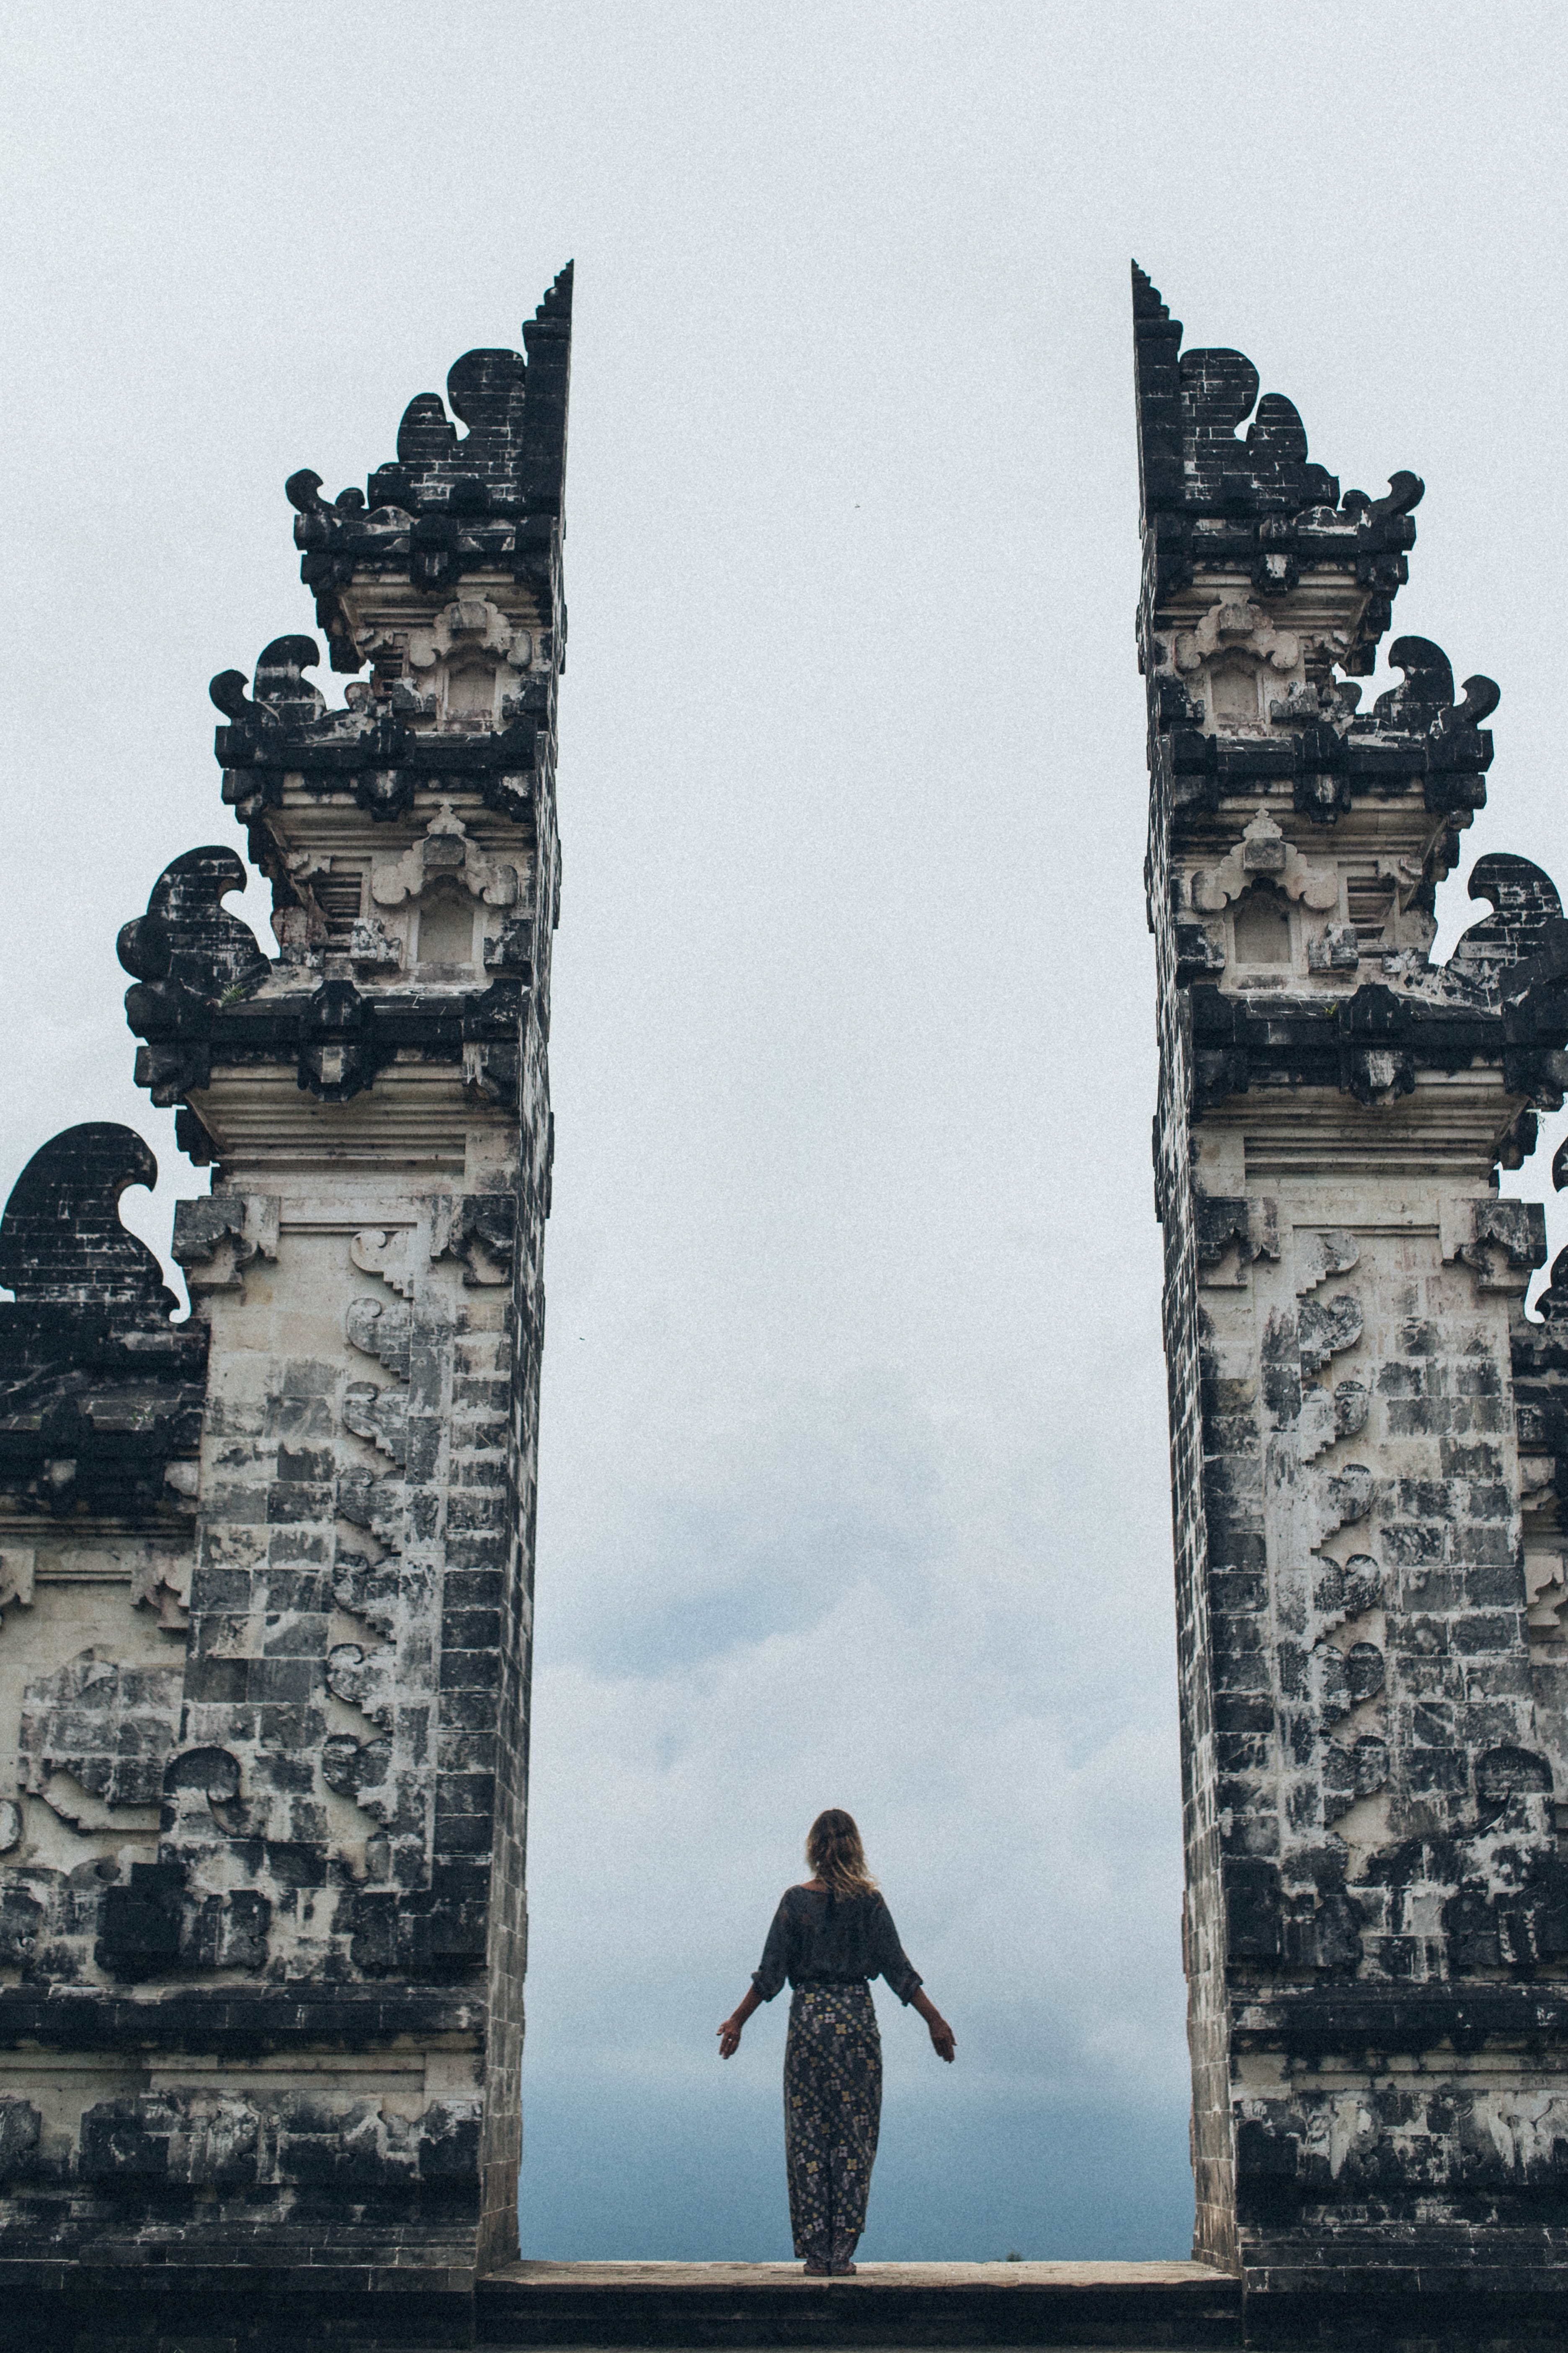
sky, wall, standing, water, tree, architecture, ruins, tourism, ancient history, building, temple, historic site, history, vacation, cloud, rock, reflection, monument, world, tourist attraction, city, art